Athonite Academy

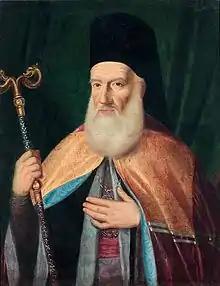
Eugenios Voulgaris (1716-1806), scholar, theologian and figure of the modern Greek Enlightenment.

In 1753, the Ecumenical Patriarchate entrusted Eugenios Voulgaris with the renewal of ecclesiastical education because it considered that he possessed the best available talents and offered him the post of the Academy's director. The time when Voulgaris became director of the Athonias (1753–1759), the modern Greek Enlightenment movement was exerting a productive influence throughout the entire monastic community of Mount Athos. The teaching methods of Voulgaris for the revival and upgrading of learning within the Orthodox Church envisaged a substantial training in classic studies combined with an exposure to modern European philosophy, including works of René Descartes, Gottfried Leibniz, Christian Wolff and John Locke. This curriculum could only be taught in a monastic environment for as long as Voulgaris enjoyed the full and unswerving support of the highest powers inside the church.